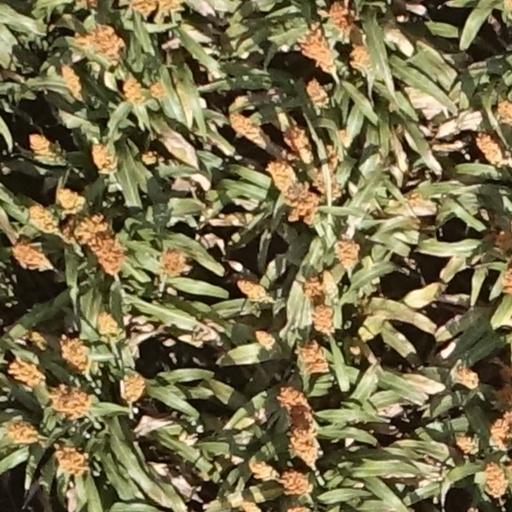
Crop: sorghum